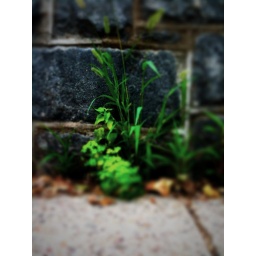
plant and wall in a dream